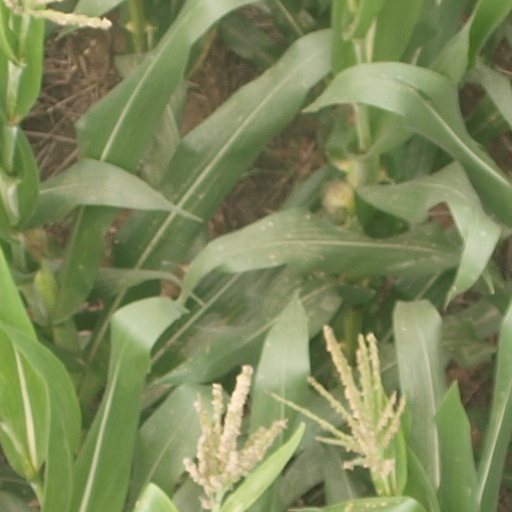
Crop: maize; corn